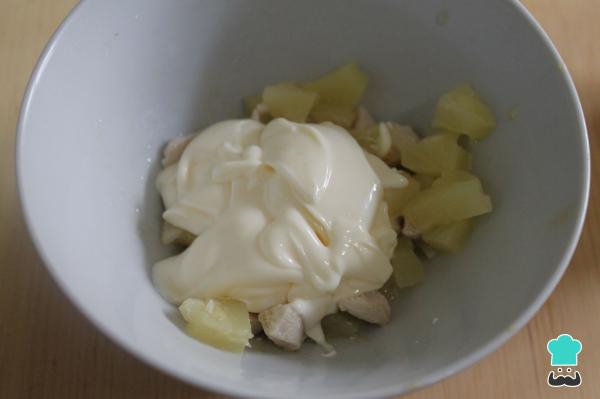
Acto seguido, debes añadir la mayonesa y mezclarlo bien. Reserva el relleno en la nevera hasta el momento de servir.Truco: puedes utilizar salsa rosa en vez de mayonesa.